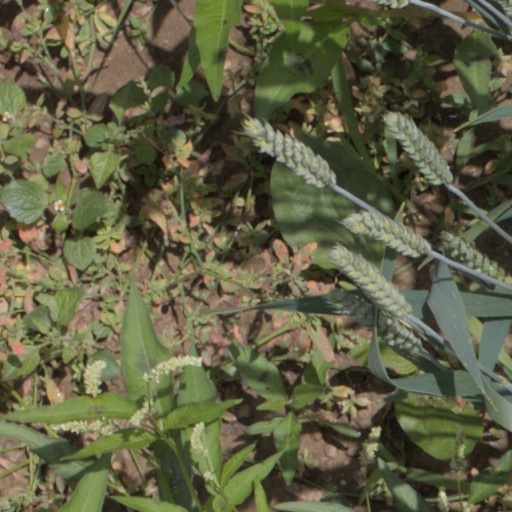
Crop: wheat